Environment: real
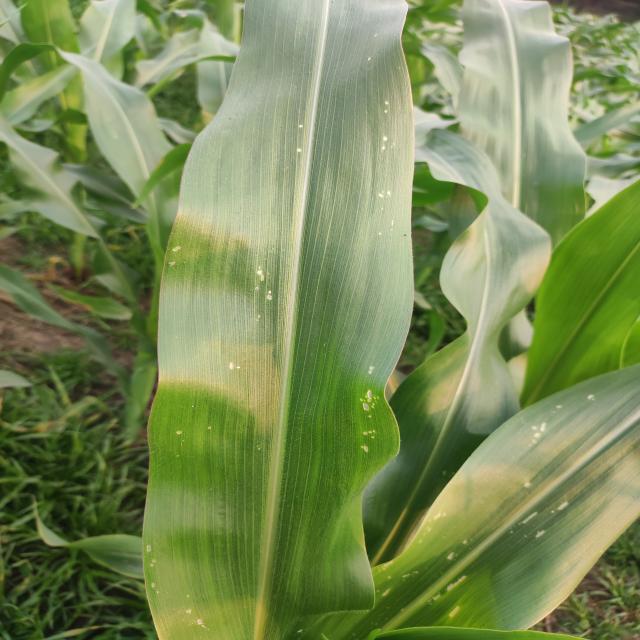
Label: fall_armyworm